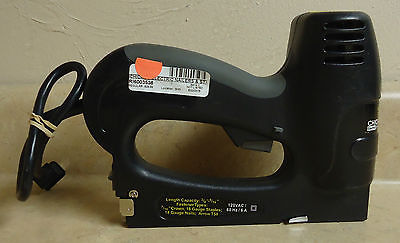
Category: stapler